Geology of Tasmania

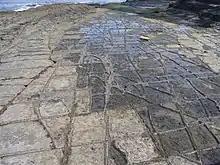
Tessellated Pavement, a Permian bedding plane

In the Permian, glacial conditions predominated with, icecaps on the land, and ice floating on the sea, as a result of which tillite is found at the base of the Permian deposits. Mudstone with dropstones was formed in the sea areas, particularly in the eastern half of Tasmania. This eastern zone is known as the Tasmania Basin. The rocks are undeformed and cover the central part of the state, most of the east coast, down to the south coast, and with extensions to the north coast near Launceston and Devonport. What is now visible has been reduced by erosion.